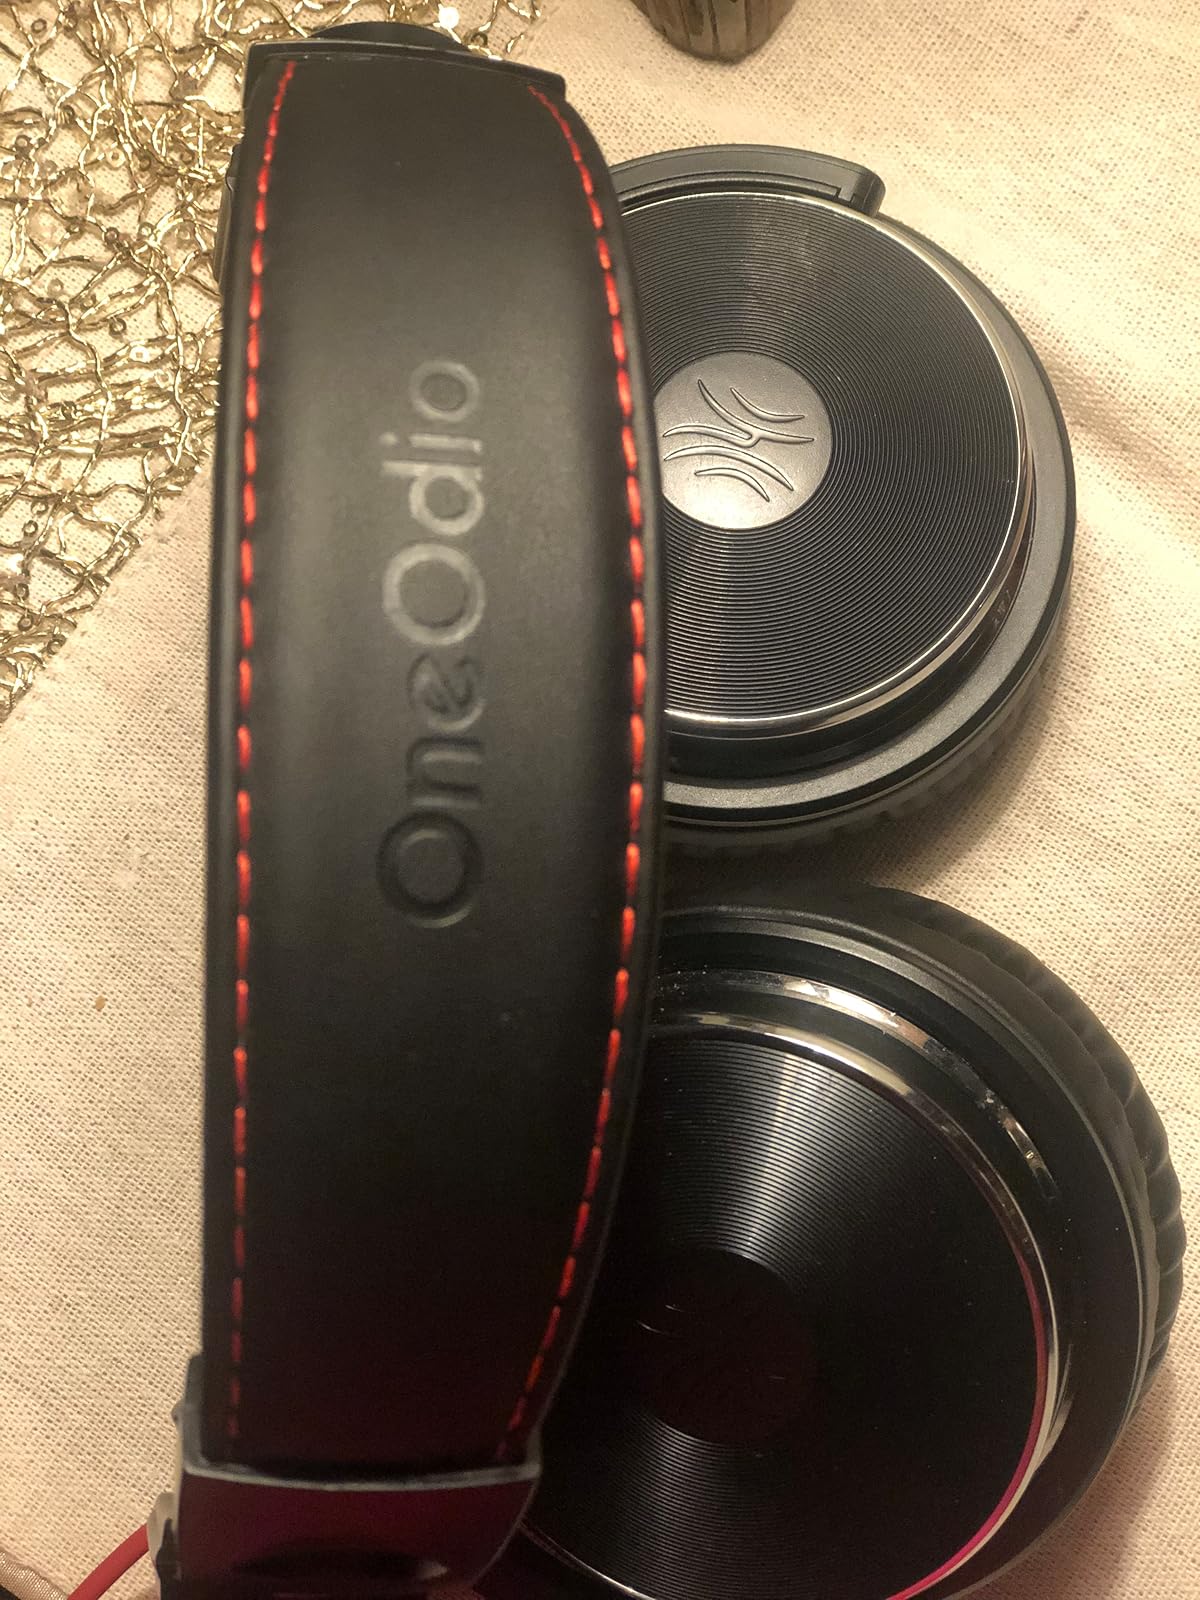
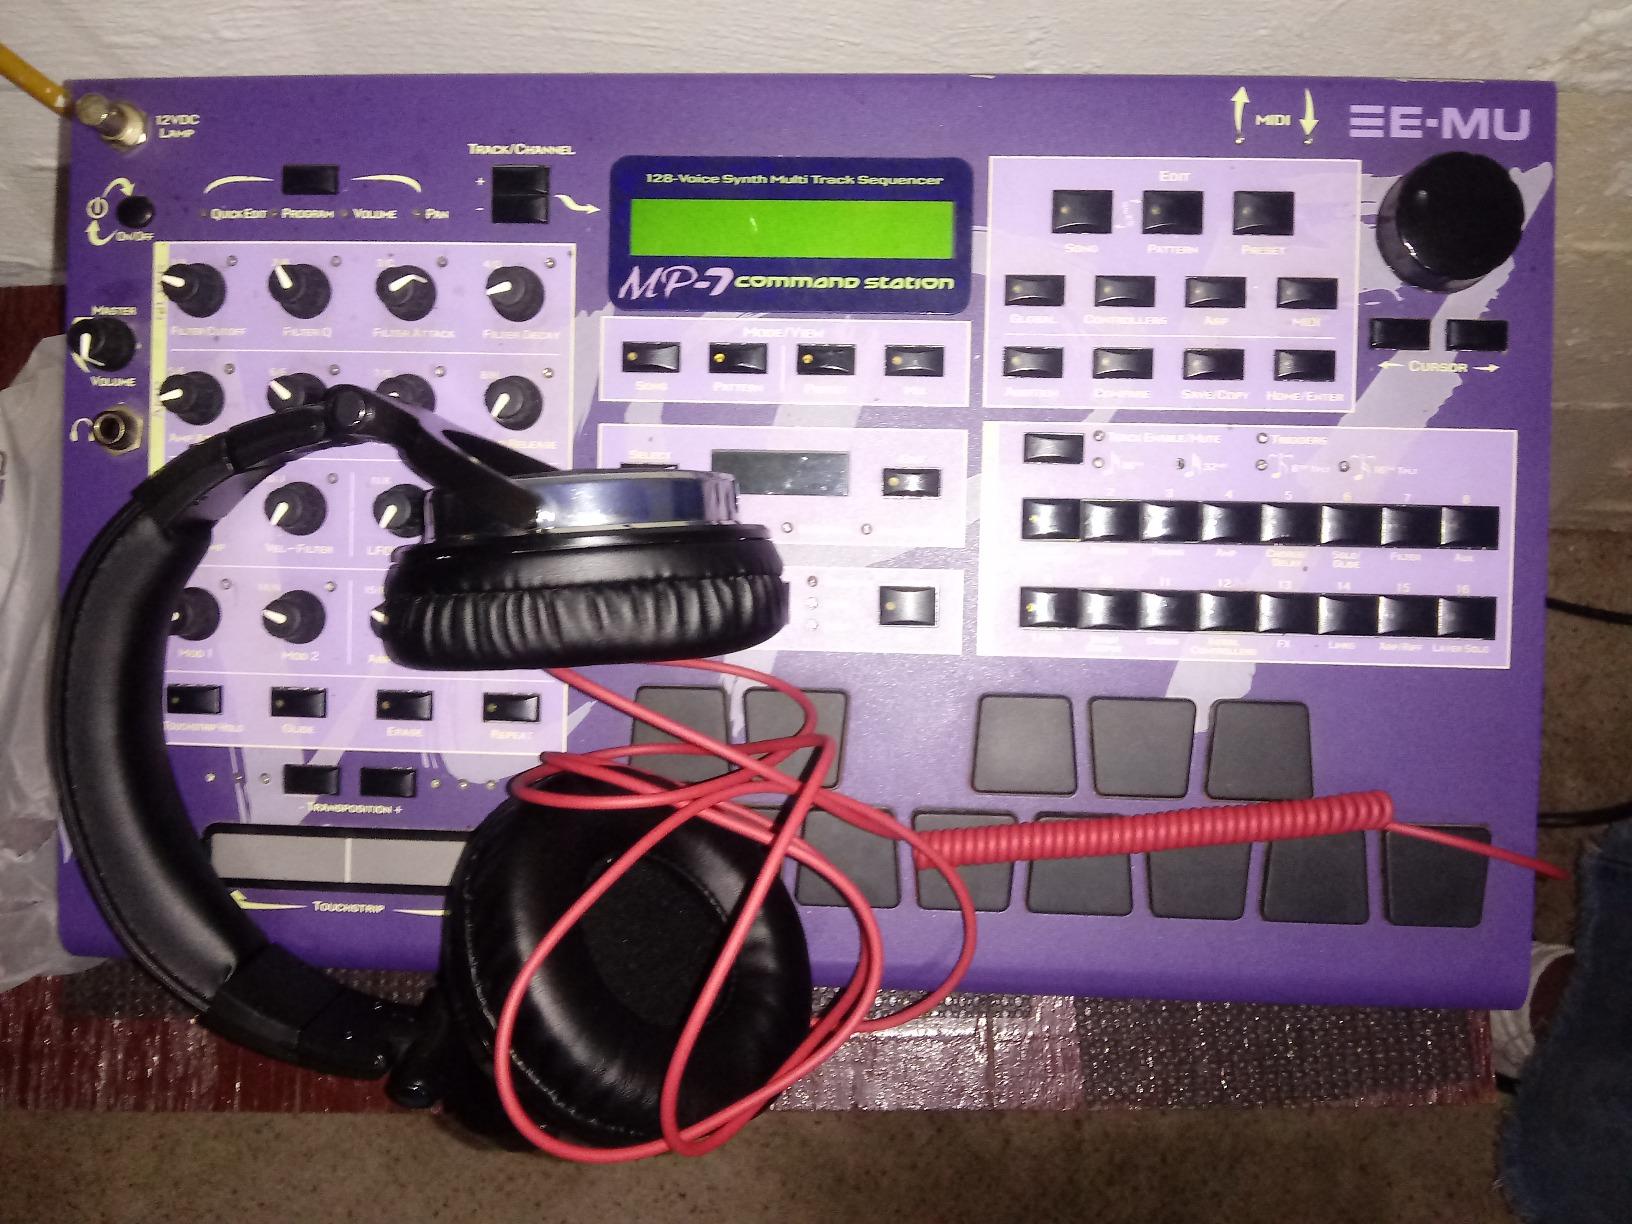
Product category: headphones
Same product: yes